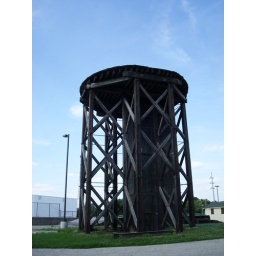
Behind Jos. Kuhn &amp;amp; Co. and near the railroad building